Ngapi

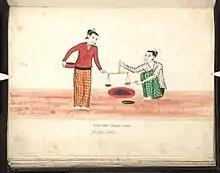
A 19th century Burmese watercolor depicting a "ngapi" hawker

"Ngapi" has a long history in Myanmar, as continental Southeast Asia has the widest variety of fermented fish products."" The earliest extant record referencing "ngapi" is a Mon stone inscription dating to the 1st century CE. "Ngapi" makers are also listed in Burmese stone and marble inscriptions dating to 1100s to 1400s. The Mon established a trading pattern for "ngapi" by the 1400s, trading "ngapi", salt, and rice in exchange for rubies, benzoin, and musk from the Bamars in Upper Myanmar. The trade of "ngapi" was economically significant in pre-colonial era, and was submitted as a tributary gift by Mon kingdoms to the Konbaung kingdom. In 1880, Pho Hlaing, a Konbaung era scholar, noted the purported health effects of "ngapi", including enhanced diffusion and digestion of phlegm and bile in the treatise (ဥတုဗောဇနသင်္ဂဟကျမ်း). During British rule in Burma, European observers noted that the importance of "ngapi" in Burmese cuisine, and characterized its smell as "very self-offensive" and "offensive".